Susie Ione Brown Waxwood

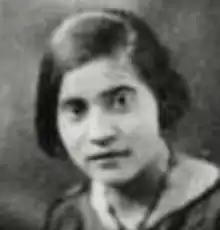
Susie Ione Brown, from the 1925 yearbook of Howard University

Susie Ione Brown Waxwood (September 12, 1902 – January 30, 2006) was an American philanthropist and clubwoman, based in Princeton, New Jersey.